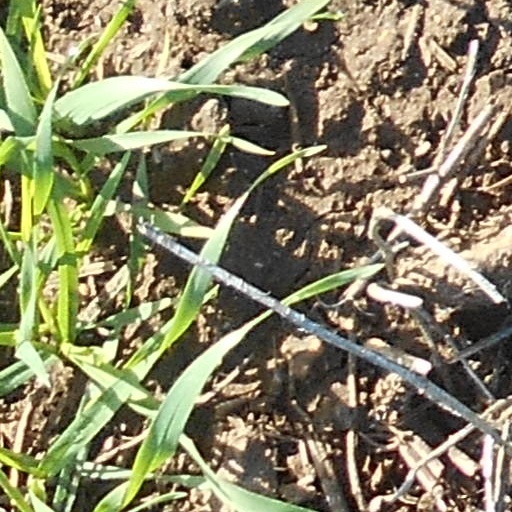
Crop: wheat